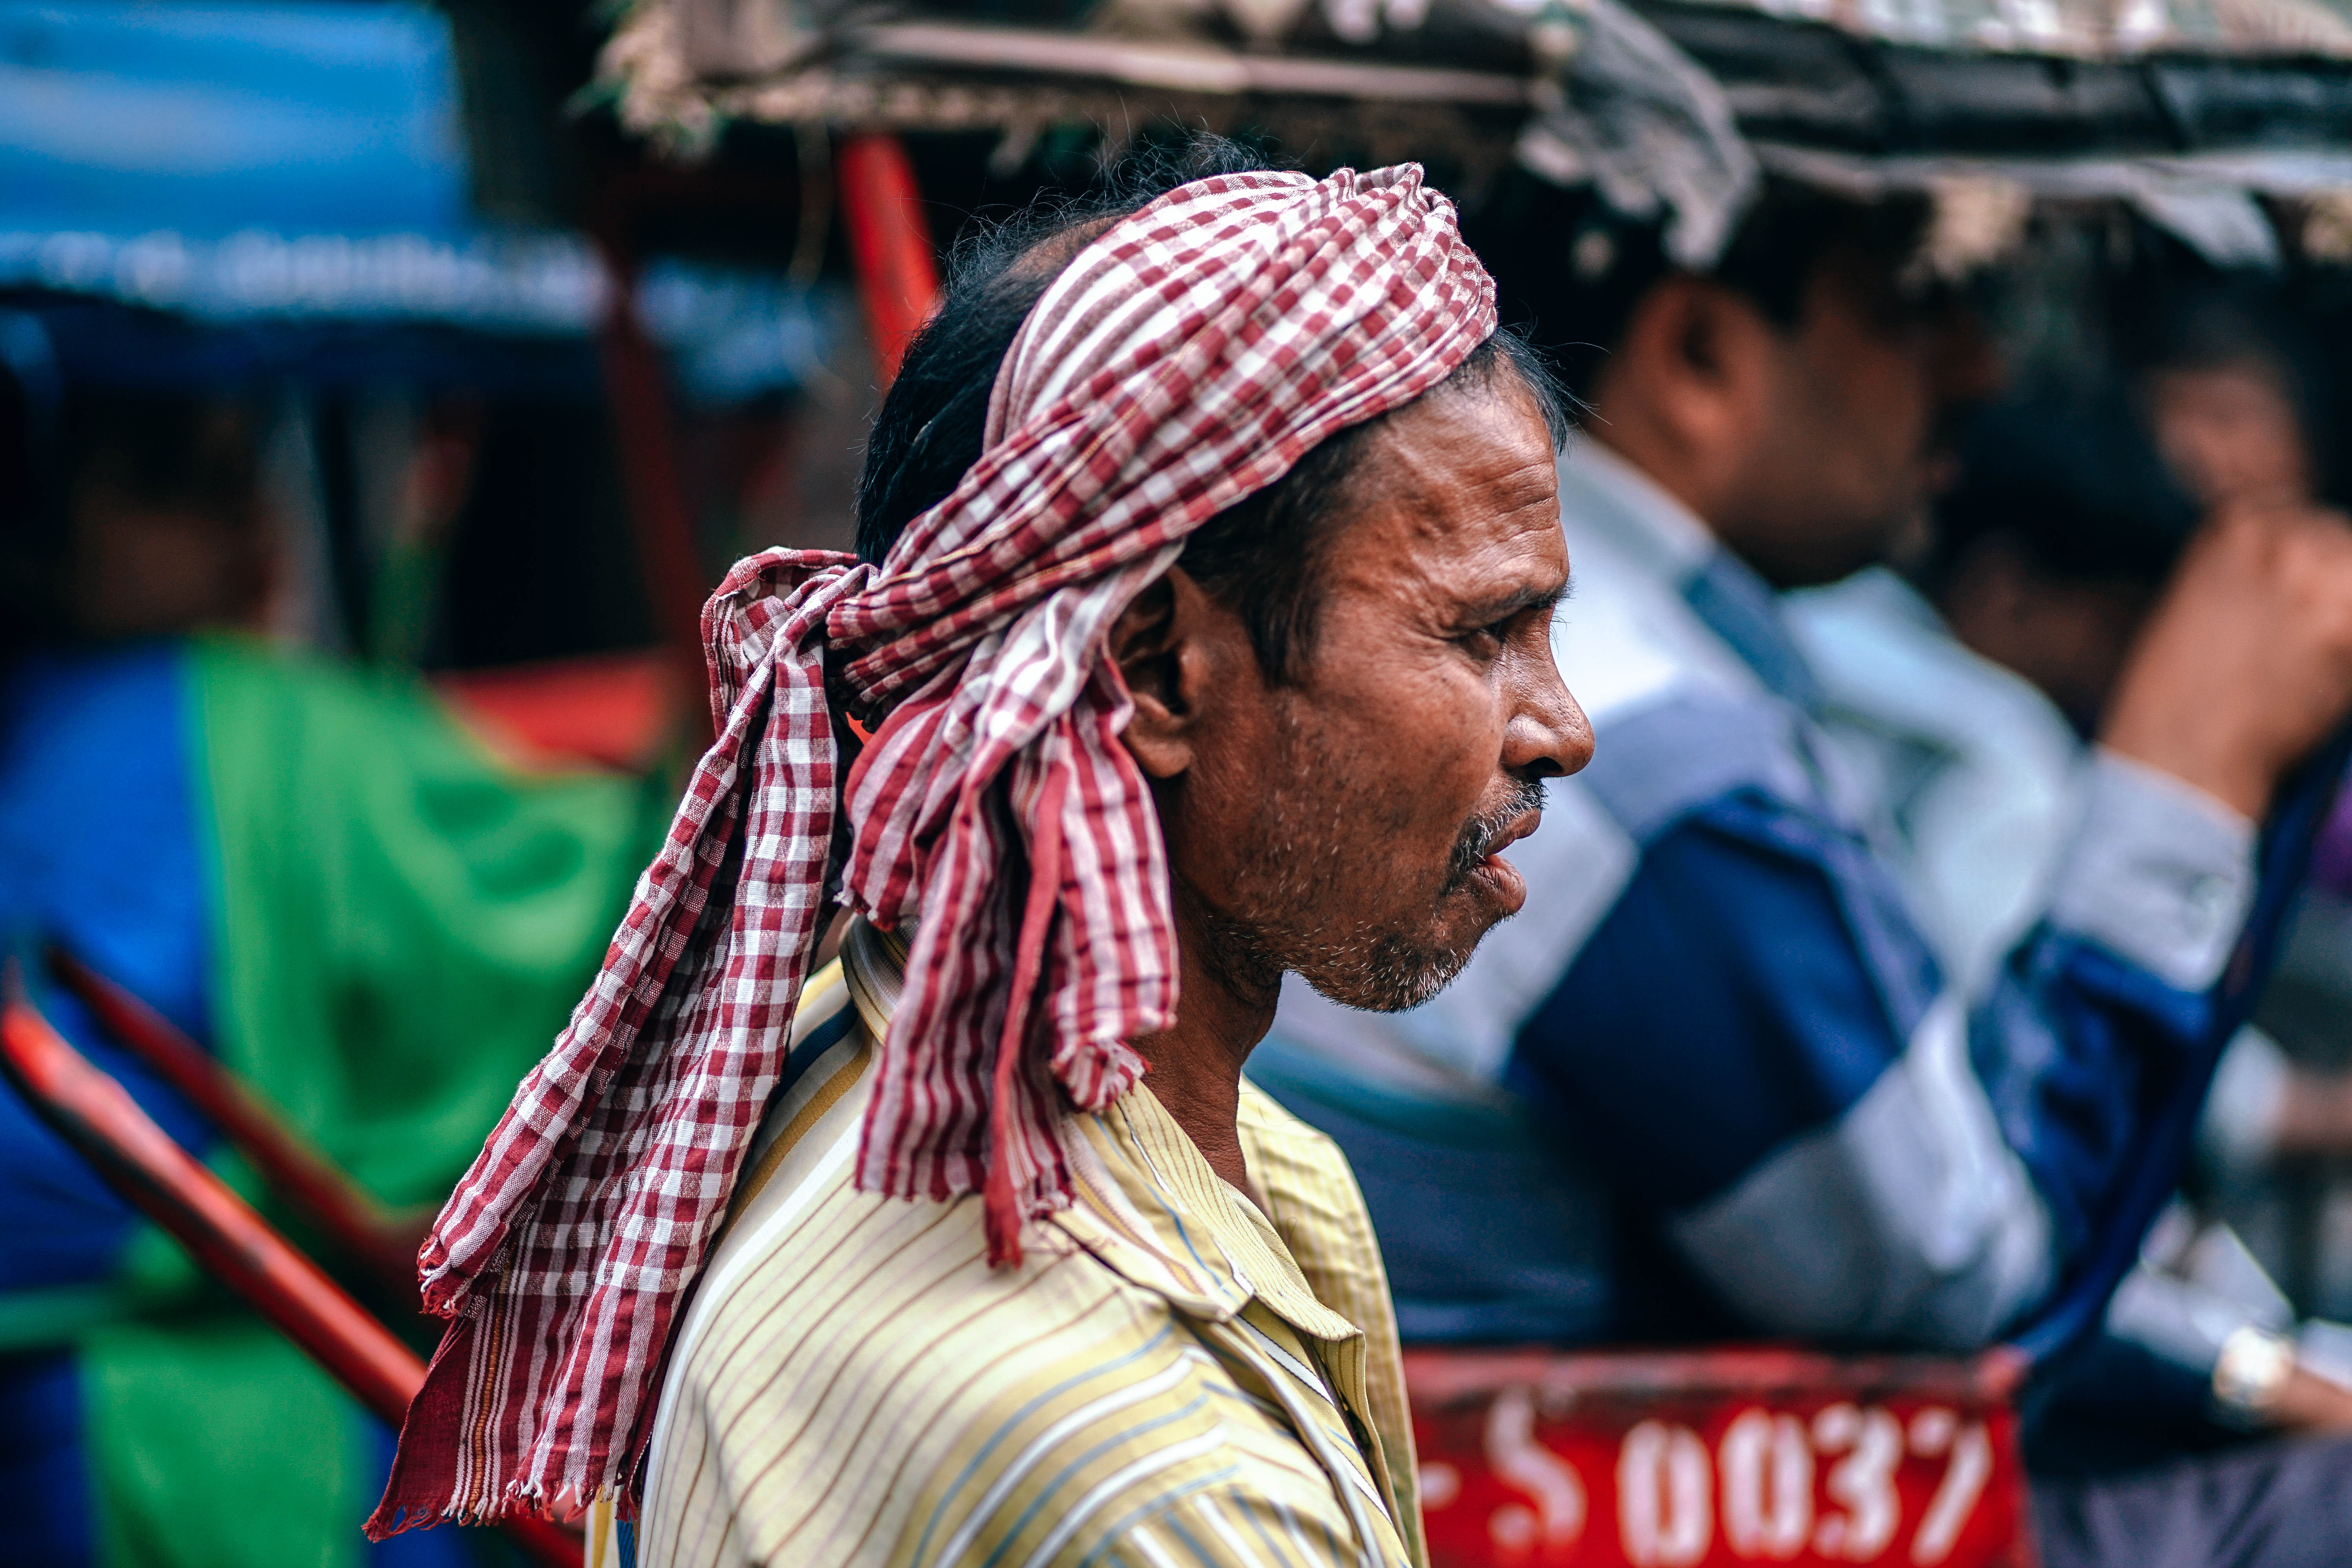
people, bike, crowd, dark, guy, busy, asian, audience, green, dirt, asia, human, auto, dirty, cycle, cheerful, carry, festival, background, hot, commercial, carriage, hindu, heavy, driver, delhi, delivery, income, crowded, earn, hindi, calcutta, caste, hindustan